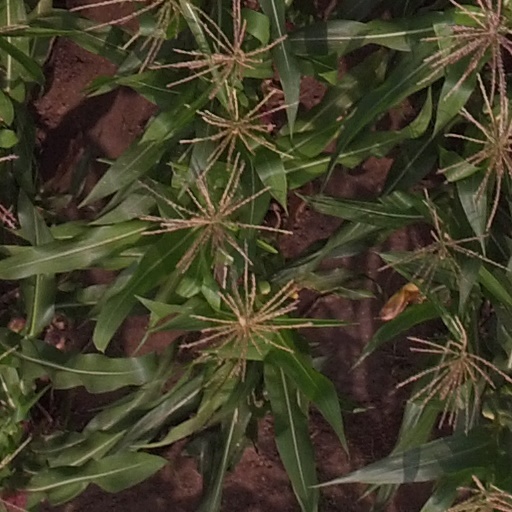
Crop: maize; corn